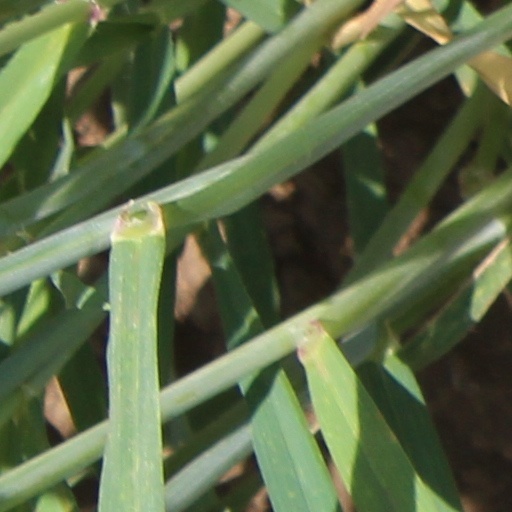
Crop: wheat